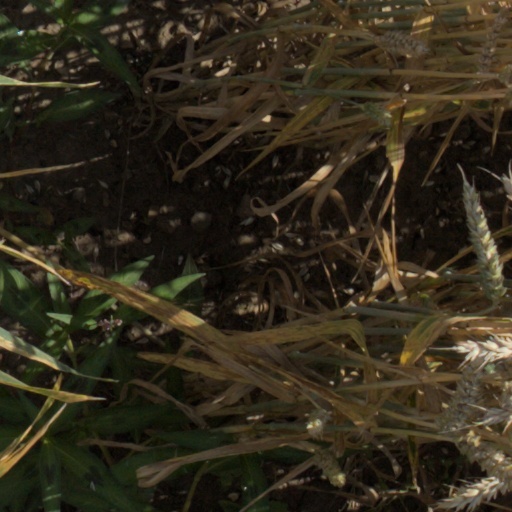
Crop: wheat